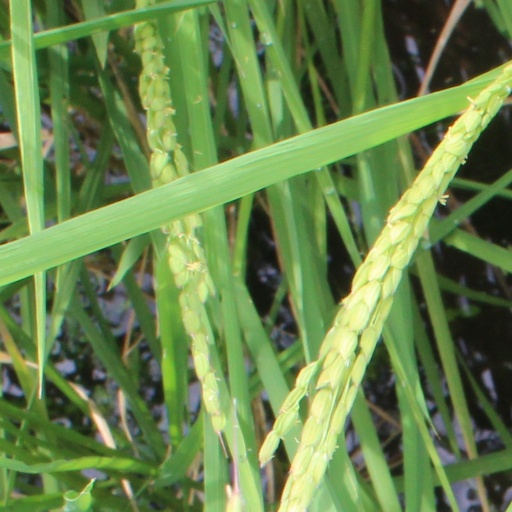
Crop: rice